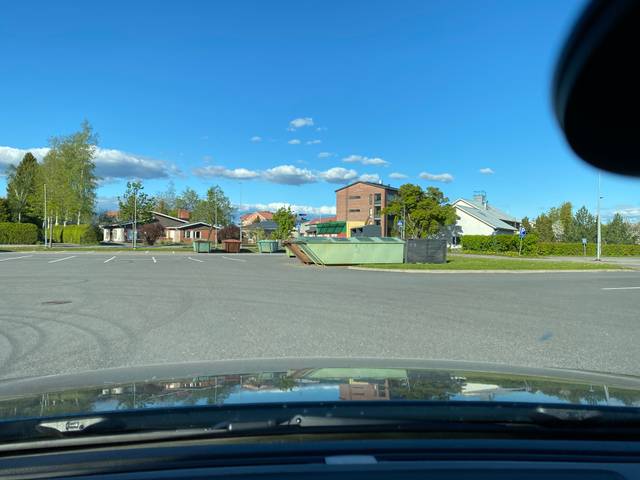
Region: Finland
Coordinates: 61.178, 22.699